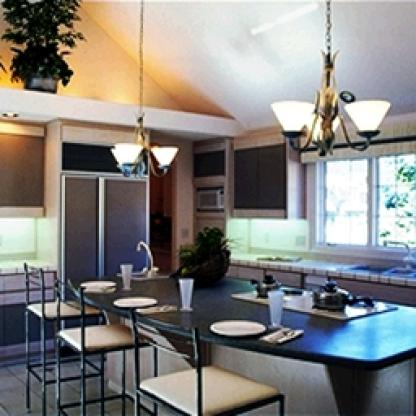
Scene: Indoor